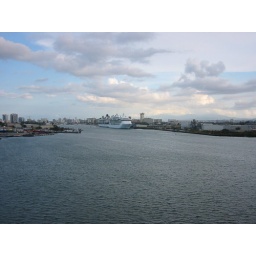
View from our balcony on the ship in San Juan